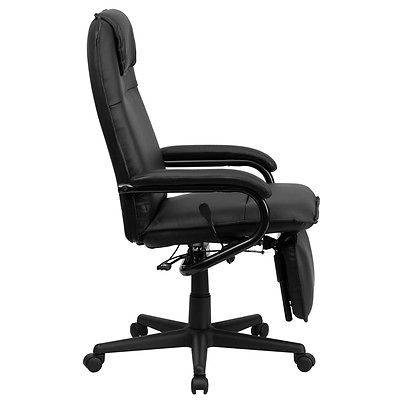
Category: chair